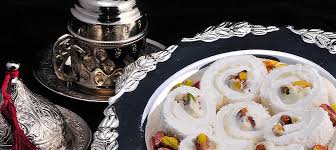
Yemek: lokum